Kerala Blasters FC

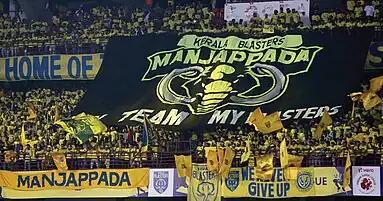
Manjappada (Yellow army) of Kerala Blasters

The Blasters are also known for having one of the most vocal and passionate supporters group known as Manjappada. Founded in 2014, they are one of the largest and most active supporters group in the country. The group has also won the award for the 'Best Fan Club' at the Indian Sports Honours for two times in 2017 and 2020.